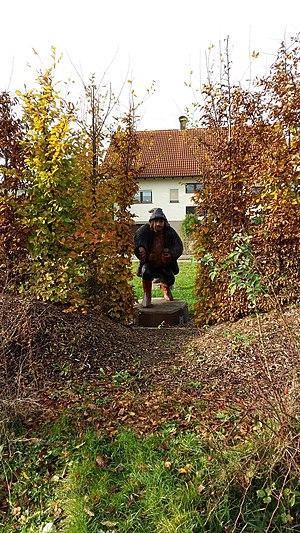
Brigand de Mainhardt Göckelbua passe une trouée dans la haie défensive de Hall
Les monts de Souabe et Franconie ou la Forêt souabe-franconienne est une zone montagneuse de basse altitude au nord-est du Bade-Wurtemberg. Le point culminant est la Hohe Brach avec 586 m d’altitude dans la forêt de Mainhardt. Ils font partie intégrante de la cuesta souabe, pendant allemand des cuestas de Lorraine. Ils sont composés de plusieurs petits massifs de faible altitude très boisés dont la jonction est assurée par des vallons de petits cours d’eau qui entaillent plus des hauts plateaux que de vrais sommets. En raison de sa configuration géologique du Keuper moyen et inférieur marqué par le grès à roseaux et la dolomie, des thalwegs torrentiels incisent les parties supérieures en formant des cascades sur rochers dénudés et des vallons en V très inaccessibles qu’on désigne localement par le terme « Klinge ».